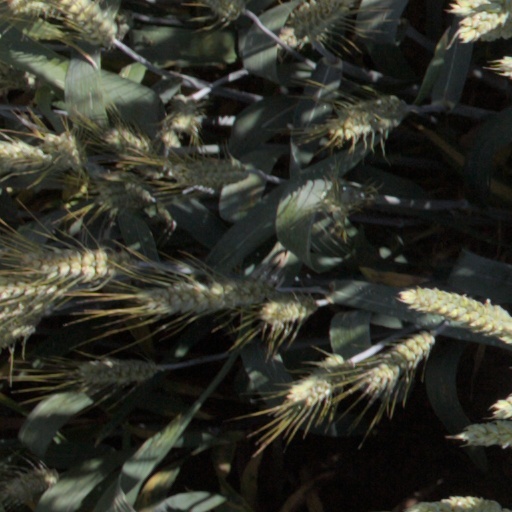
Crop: wheat